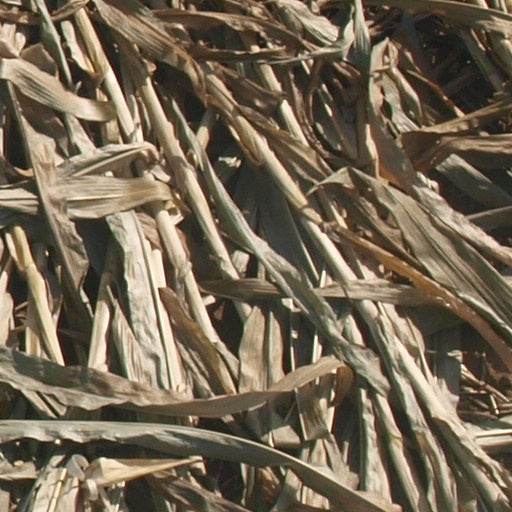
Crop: maize; corn